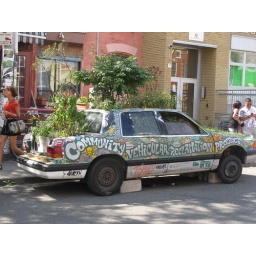
Thankfully this cute car is still in the same spot...